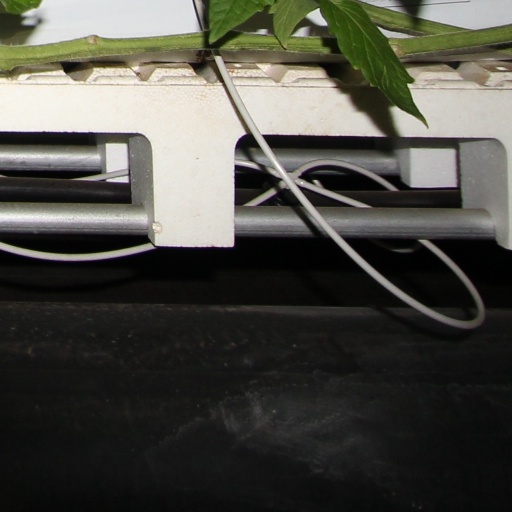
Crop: tomato